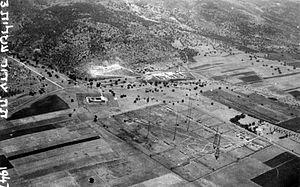
Atlit est une municipalité de type agricole fondée en 1903 et située sur la côte nord méditerranéenne, aux pieds du mont Carmel, à 20 kilomètres au sud de Haïfa, en Israël.